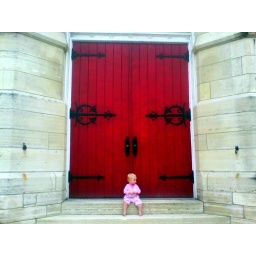
Aurora sitting in front of the castle/church door